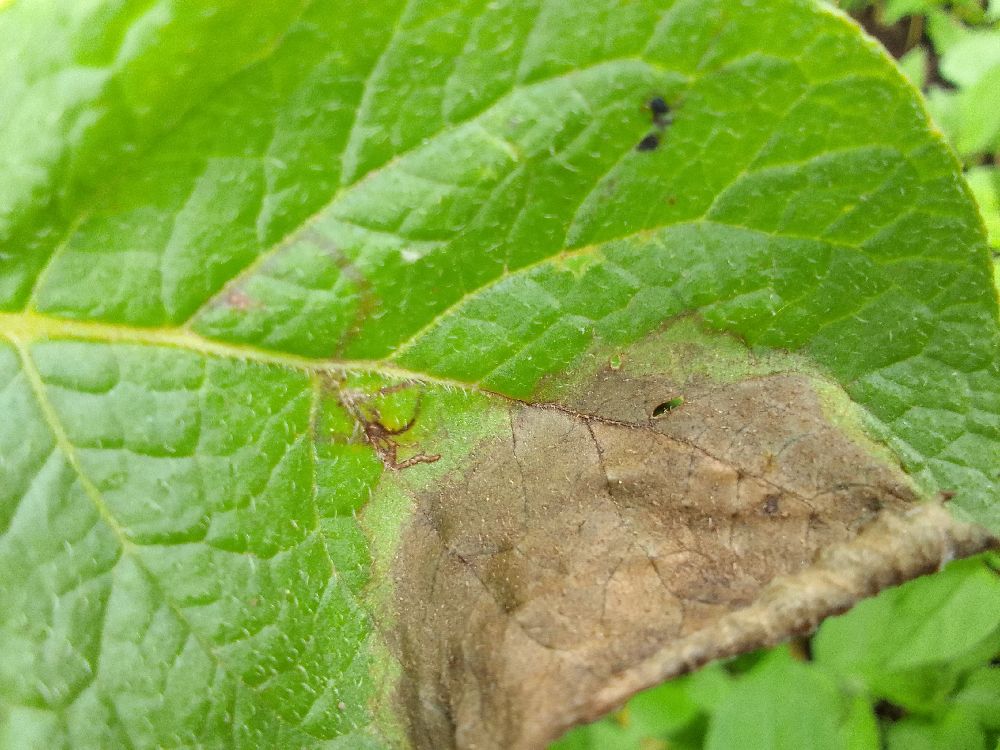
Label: Late blight